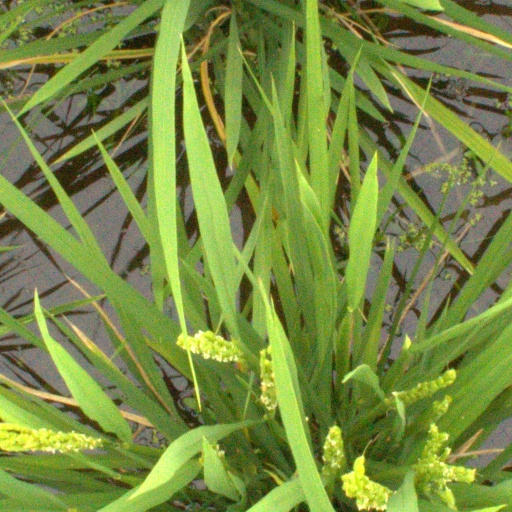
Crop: rice